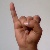
The image shows a hand gesture representing the letter 'I' in Indian Sign Language.